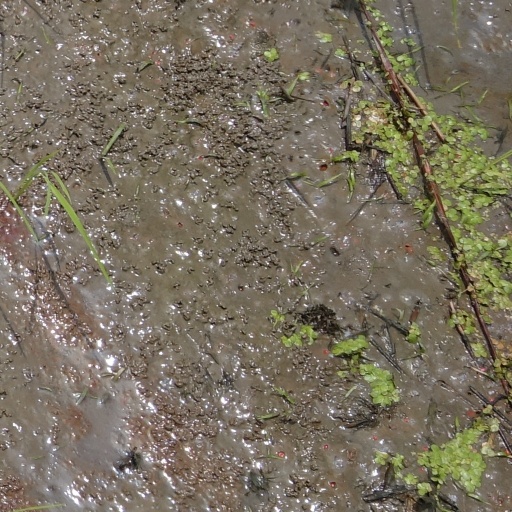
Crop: rice